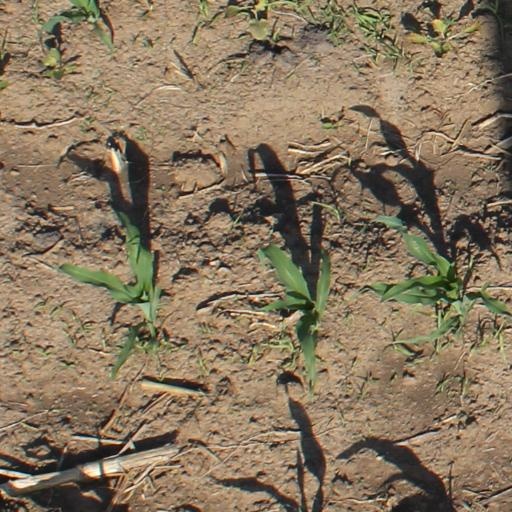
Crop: maize; corn